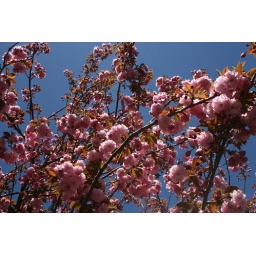
pink puffballs in the sky